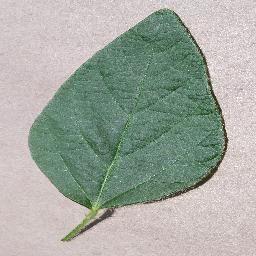
Label: Soybean___healthy